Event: Hurricane Matthew
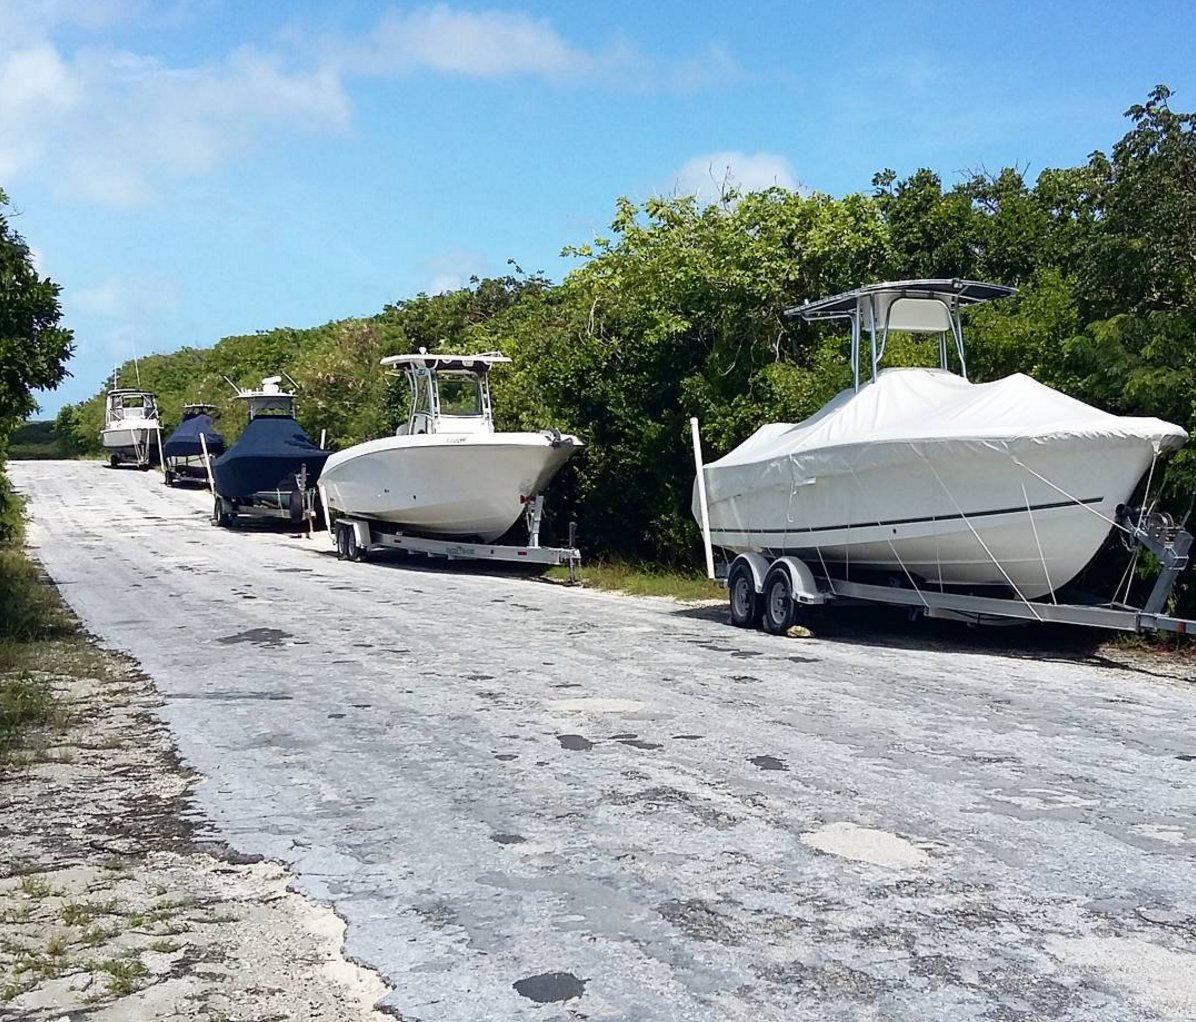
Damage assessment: no_damage